Shiro Takatani

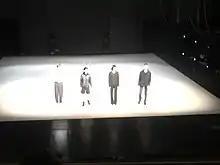
Shiro_Takatani and Chroma team - Bulgaria, plovdiv, October 2017, One Dance Week

Graduated from Kyoto City University of Arts, Shiro Takatani co-founded Dumb Type in 1984 with other students from different sections of the university, including Teiji Furuhashi, Toru Koyamada, Yukihiro Hozumi, Misako Yabuuchi and Hiromasa Tomari.